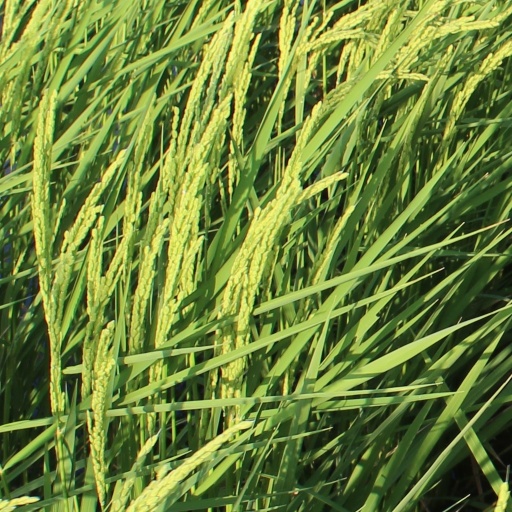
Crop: rice